Grêmio FBPA

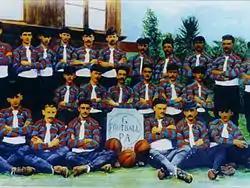
One of the first Grêmio squads, December 1903

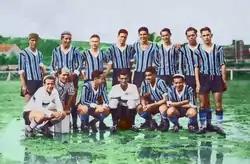
Grêmio state champion of 1932. Standing: Poroto, Nenê, Sardinha I, Foguinho,, Heitor, Luiz Carvalho e Lacy. Crouching: Amâncio,, Sardinha II, Eurico Lara, Dário e Comani.

On 7 September 1903, Brazil's oldest football team, Sport Club Rio Grande, played an exhibition match in Porto Alegre. An entrepreneur from Sorocaba, São Paulo, named Cândido Dias was besotted with the sport and he went to watch the match. During the match, the ball deflated. As the only owner of a football in Porto Alegre, he lent his ball to the players and the match resumed. After the match, he talked to the local players about how to start a football club. On 15 September 1903, 32 people, including Cândido Dias, met at Salão Grau, a local restaurant and founded "Grêmio Foot-Ball Porto Alegrense". Most of the founding members were part of the city's German community. Carlos Luiz Bohrer was elected as first president.